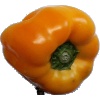
Label: Pepper Yellow 1